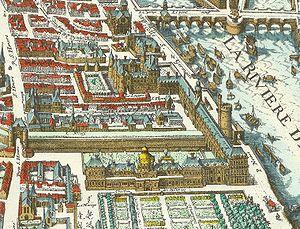
Le Louvre, le palais des Tuileries et la Grande Galerie en 1615. Extrait du plan de Mérian.
L’histoire de Paris est liée à la conjonction de plusieurs facteurs géographiques et politiques. C'est Clovis qui décide, au VIᵉ siècle, d'installer les organes fixes du pouvoir politique du royaume dans la petite cité des Parisii. Cette position de capitale sera confirmée par les Capétiens, après une parenthèse de deux siècles durant l'époque Carolingienne.
L'église Saint-Thomas-du-Louvre est une ancienne collégiale de Paris, située sur la Rive Droite de la Seine à proximité du Louvre et du port Saint-Nicolas. Elle était voisine de l'église Saint-Nicolas-du-Louvre. L'église est détruite en 1739 et l'église Saint-Louis-du-Louvre est construite à son emplacement en 1743.
Le palais des Tuileries est un ancien palais parisien, aujourd'hui détruit, dont la construction commença en 1564 sous l'impulsion de Catherine de Médicis, à l'emplacement occupé auparavant par l'une des trois fabriques de tuiles établies en 1372 à côté de l'hôpital des Quinze-Vingts, non loin du vieux Louvre. Agrandi au fil du temps et unifié avec le palais du Louvre en 1860, il disposait d'une immense façade et il était le point focal du grand axe historique de Paris conçu à partir de ce palais.